Quassia amara

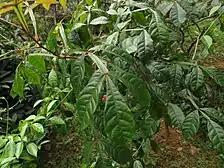

The genus was first published in Carl Linnaeus's book "Species Plantarum" ed. 2. on page 553 in 1762.